David Ellery

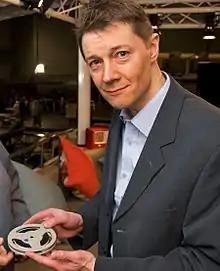

David Ellery is a documentary filmmaker, director and writer, author and ship historian based in Hampshire.